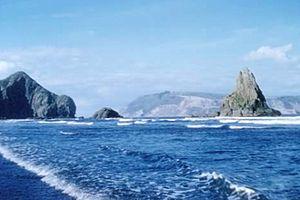
Le port de Manukau est le deuxième plus grand port naturel de Nouvelle-Zélande.